Gary Burnstein Community Health Clinic

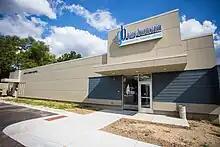

The Gary Burnstein Community Health Clinic is a free clinic in Pontiac, Michigan, United States. It provides primary free medical health and dental services to low-income and uninsured individuals. The Burnstein free clinic faces strong demand due to high unemployment in Michigan.